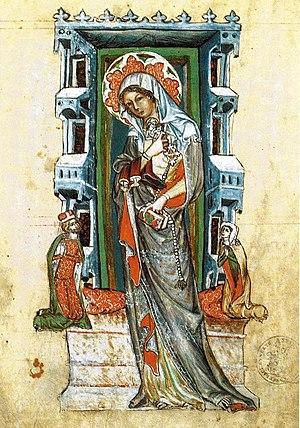
Cette liste concerne les saints et les bienheureux, reconnus comme tels par l'Église catholique, ayant vécu au XIIIᵉ siècle.
Sainte Edwige de Silésie, née en 1174 à Andechs en Bavière sous le nom d’Edwige d’Andechs et morte le 15 octobre 1243 à Trzebnica en Silésie, fut duchesse de Silésie et reine de Pologne par son mariage avec Henri Iᵉʳ le Barbu. Elle est vénérée parmi les Saints dans l'Église catholique. Elle est connue pour son coup de fourchette. De plus, elle a depuis son enfance des soucis gastriques
Les conjointes des souverains polonais recevaient le titre de leur époux, ducs puis rois. Le titre de reine, en particulier, fut porté indifféremment par les épouses des rois de Pologne, mais également par les deux monarques féminins que connut la Pologne. Leurs maris étaient jure uxoris monarques en titre.